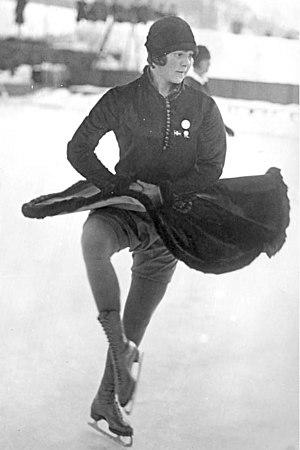
Les Jeux olympiques d'hiver de 1936, officiellement connus comme les IVᵉ Jeux olympiques d'hiver, ont lieu à Garmisch-Partenkirchen en Allemagne du 6 au 16 février 1936. Selon une règle non officielle du Comité international olympique, le pays hôte des Jeux d'été peut également organiser les Jeux d'hiver la même année et, en 1931, après l'attribution à la ville de Berlin des Jeux olympiques d'été de 1936, Garmisch-Partenkirchen est choisi parmi trois villes allemandes pour accueillir les Jeux d'hiver. Après leur accession au pouvoir en 1933, le chancelier Adolf Hitler et le Parti nazi décident d'utiliser les Jeux olympiques comme outil de propagande à la gloire du Troisième Reich et pour montrer la grandeur de la nation allemande. Il s'agit d'une répétition générale avant les Jeux d'été, encore plus marqués par les aspects politiques. Des fonds sont débloqués pour organiser les Jeux d'hiver les plus grandioses de l'histoire.